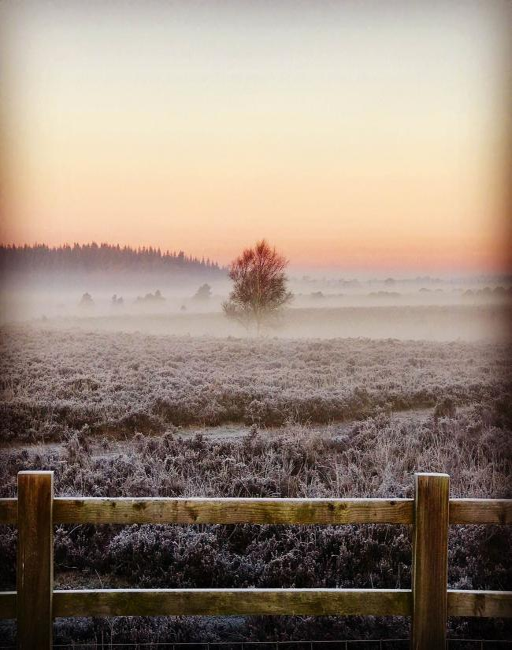
picture of the day : frosty morning